Prayers for Bobby (book)

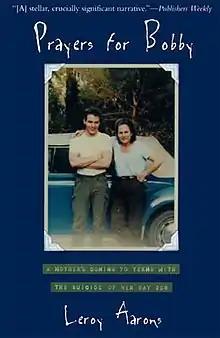

Prayers for Bobby: A Mother's Coming to Terms with the Suicide of Her Gay Son is a book by Leroy F. Aarons that outlines a mother's experience in coming to terms with the suicide of her gay son. On January 24, 2009, the TV film "Prayers for Bobby", an adaptation of the book starring Sigourney Weaver and Ryan Kelley in the title role as Bobby, was shown on the Lifetime cable network. In 2023, the audiobook for the book was released on Audible, narrated by actor, Wentworth Miller.